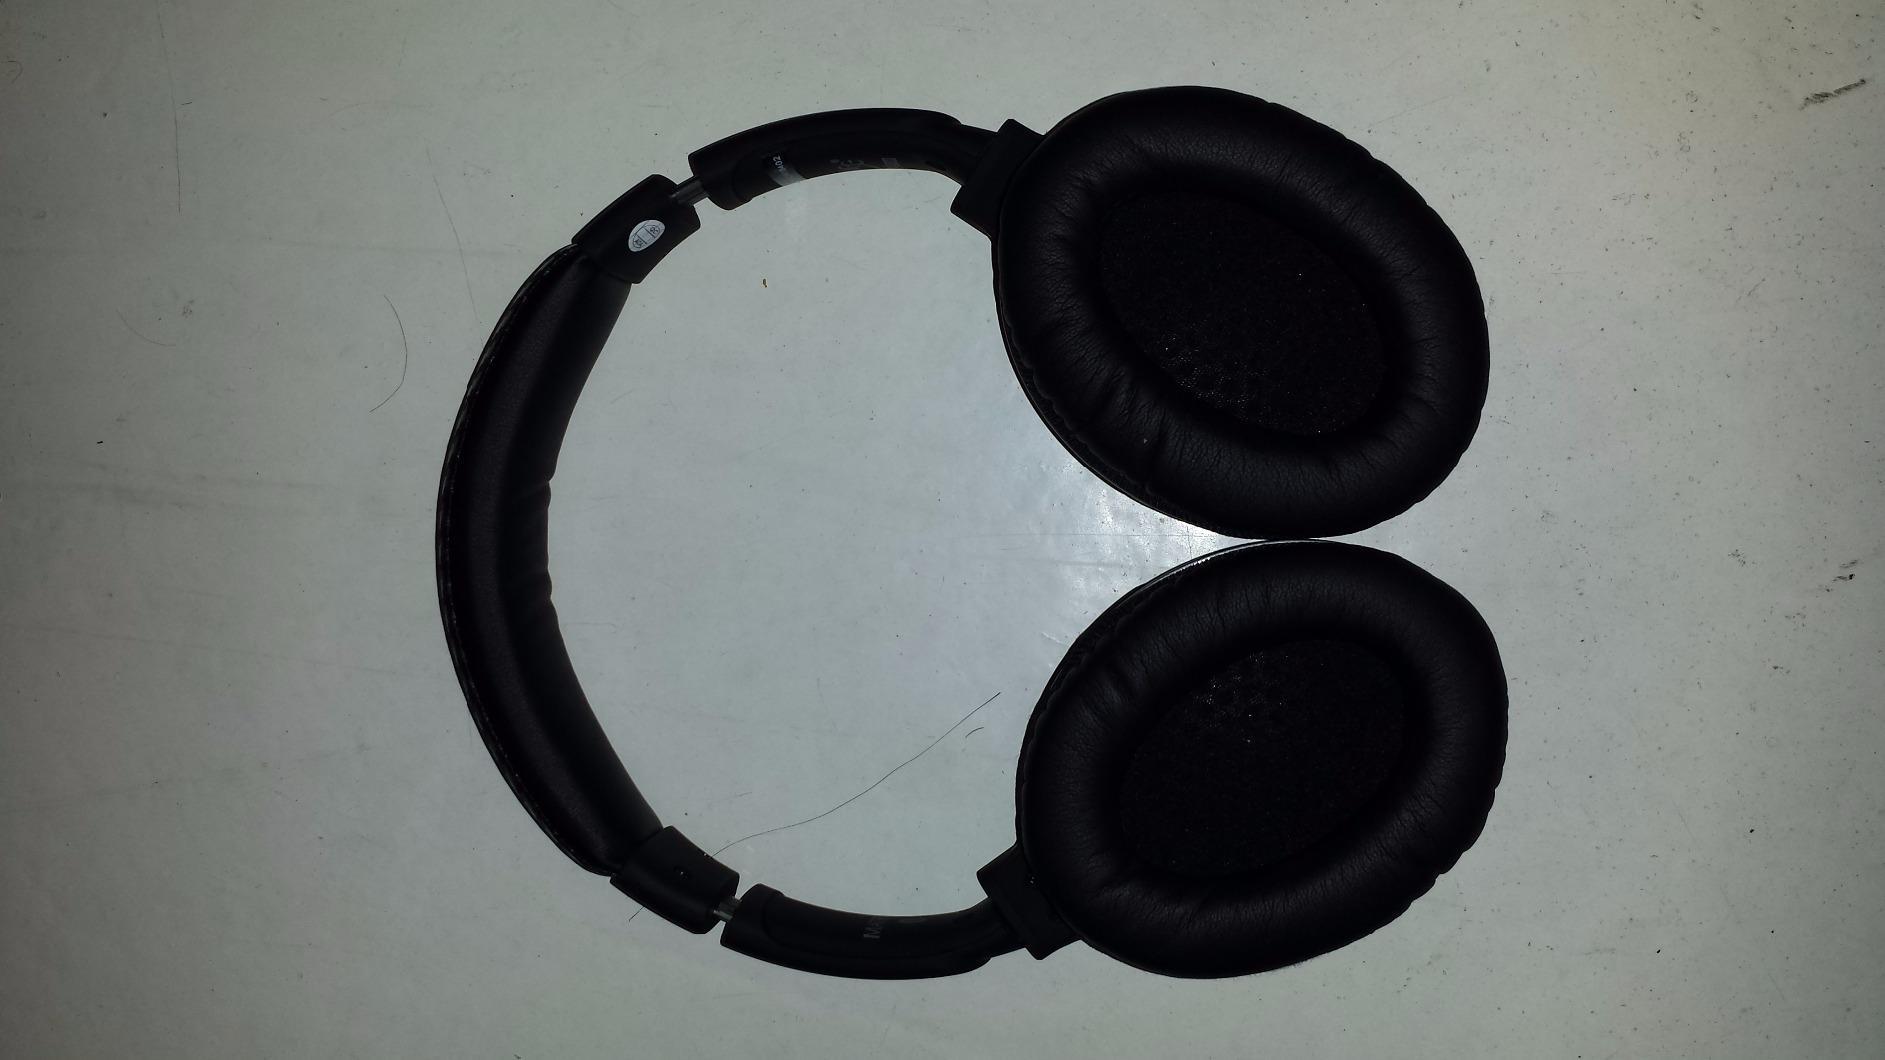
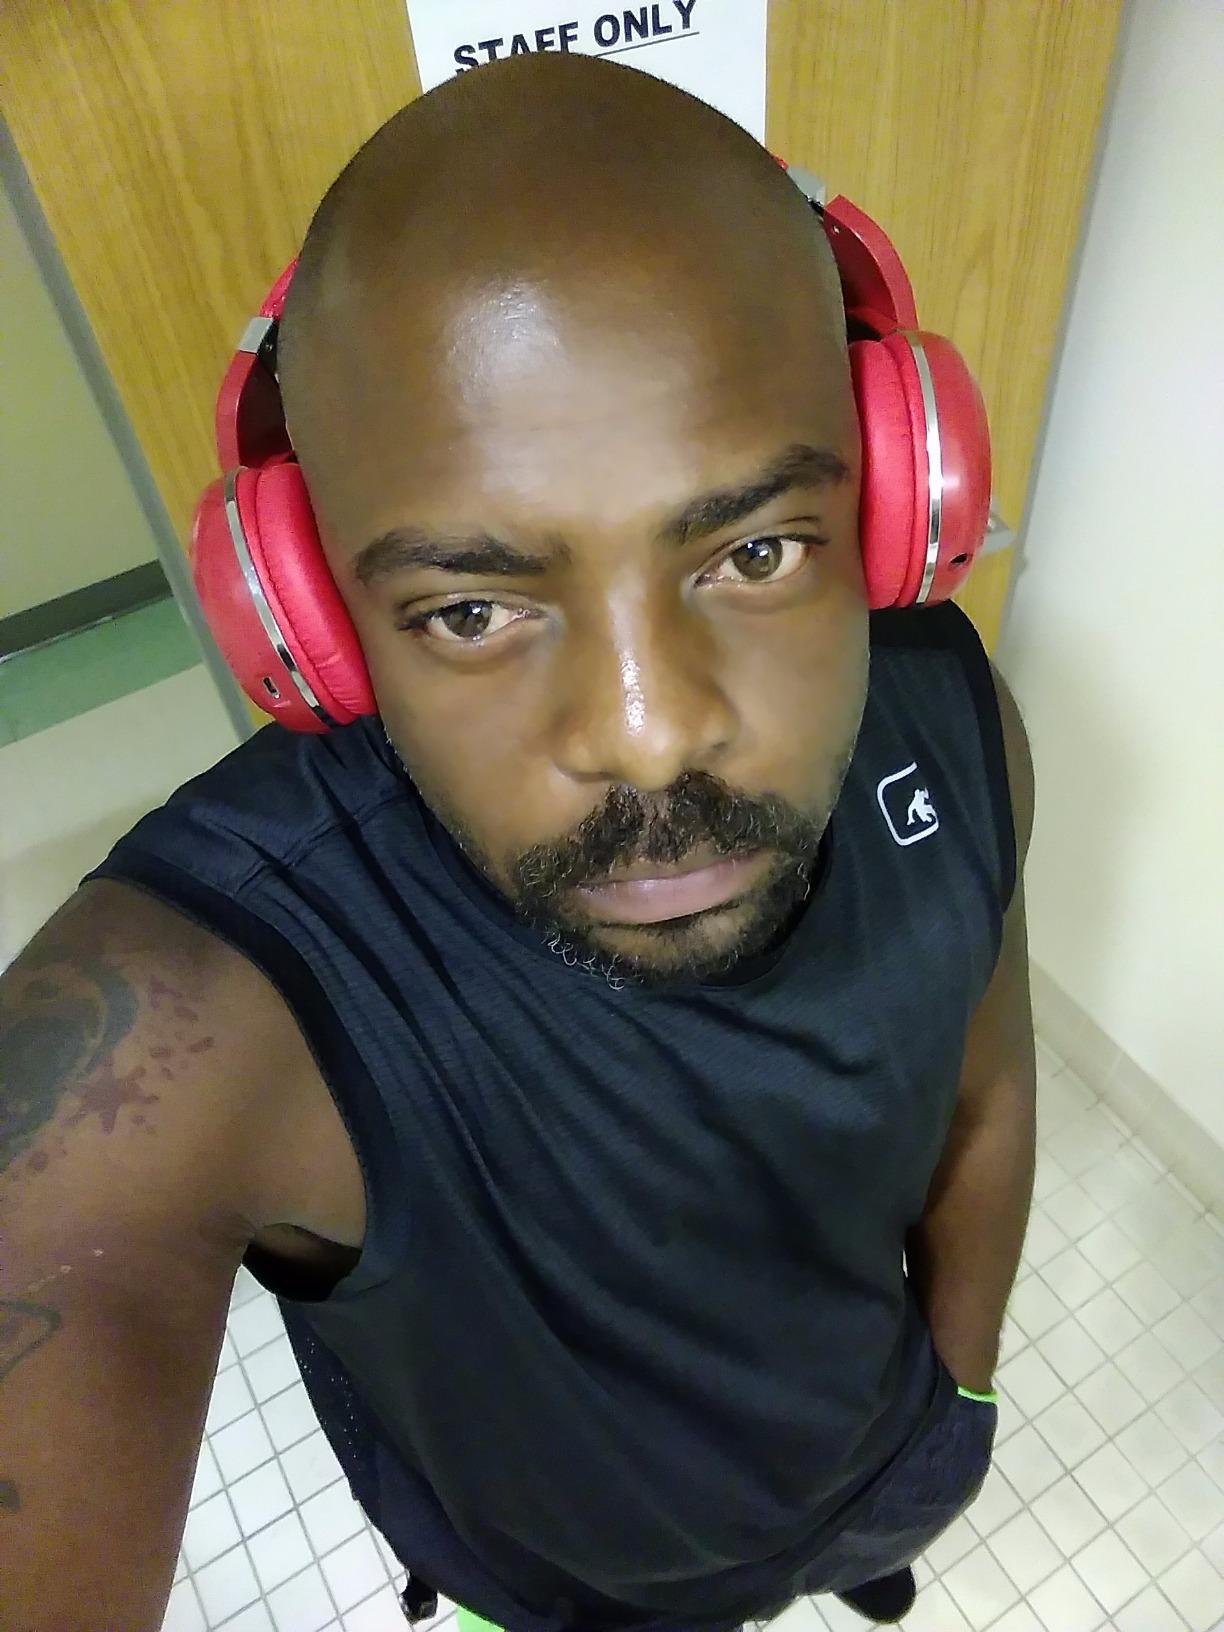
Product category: headphones
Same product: no